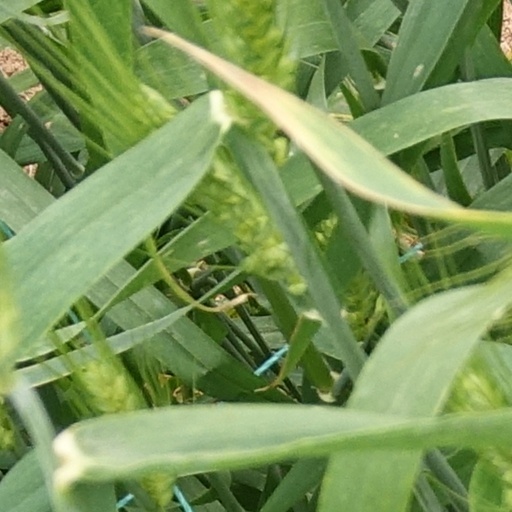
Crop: wheat